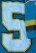
Number: 5